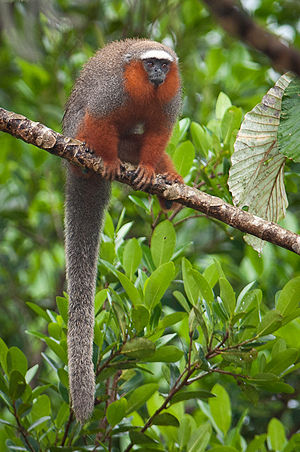
Springaber
Callicebus discolor
Callicebus discolor
Springaber er en gruppe af små primater i familien Pitheciidae, der lever i Sydamerika. Navnet skyldes, at de meget smidigt er i stand til at springe fra gren til gren. Alle de omkring 30 arter er traditionelt blevet henført til slægten Callicebus.